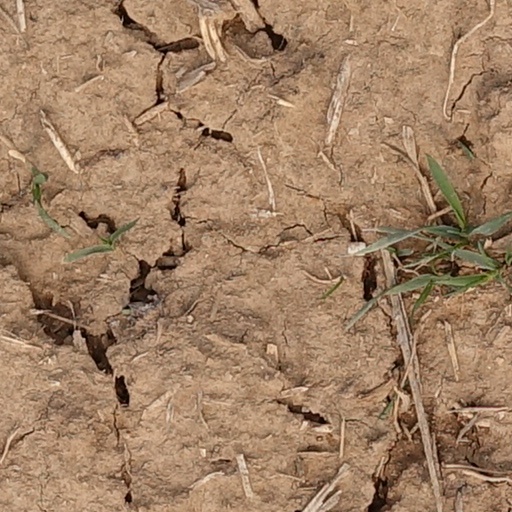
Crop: wheat